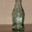
Label: bottle